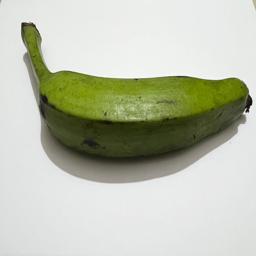
Ripeness: Green